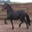
Label: horse